Dhandayuthapani Swamy Temple

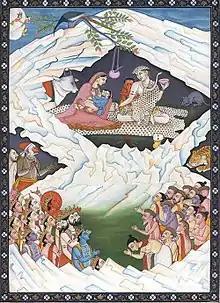
Shiva with his family at Kailasha

Once all sages and gods assembled in Kailasha, the abode of Shiva, which resulted in the tilting of earth due to an increase in weight on one hemisphere. Shiva asked sage Agasthya to move towards the south to restore the balance. Agastya employed a asura named Idumban to carry two hills named as "Sivagiri" and "Sakthigiri" (Mountains of Shiva and Shakti) on his shoulders to be placed in the South, to balance the weight. Idumban carried the hills down south and en-route he placed them down for a while, when he rested. When he tried to lift them back, he was unable to move one of the hills. He found a youth standing atop of the hill and fought with him, only to be defeated. Agasthya identified the youth as Murugan and on reasoning out, the hill was let to remain at the location, which later became Palani. The mythology behind Idumban carrying the hills on the shoulder might have led to the practice of Kavadi.